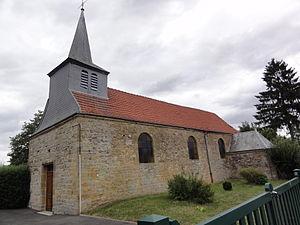
Ham-les-Moines est une commune française située dans le département des Ardennes, en région Grand Est.